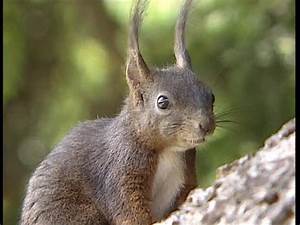
Label: squirrel